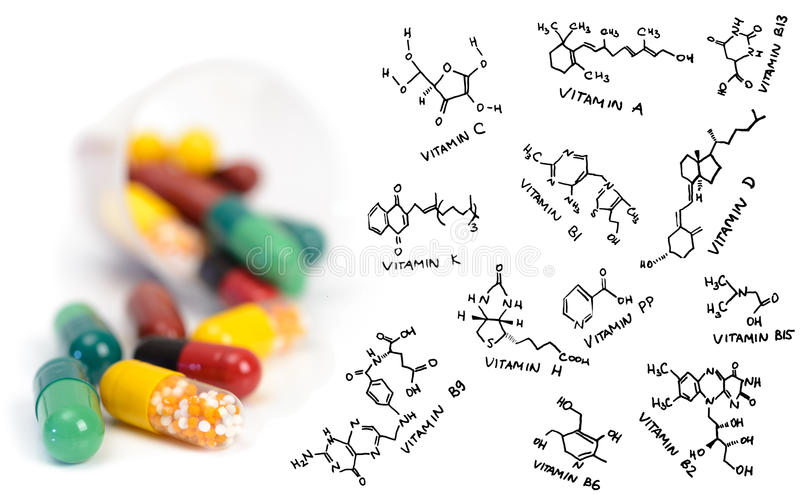
Label: plastic